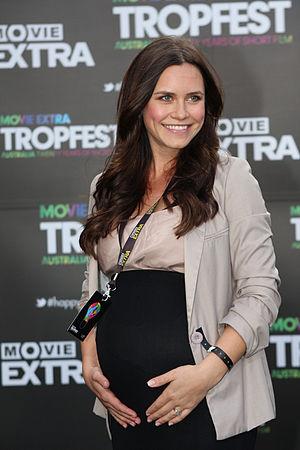
Saskia Burmeister est une actrice australienne. Elle est née le 12 février 1985 en Nouvelle-Galles du Sud en Australie.